Bliss (1985 film)

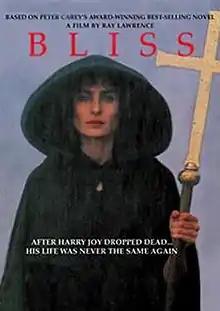
DVD cover

Bliss is a 1985 Australian comedy-drama film directed by Ray Lawrence, and co-written by Lawrence and Peter Carey, based on Carey's 1981 novel of the same name. It stars Barry Otto, Lynette Curran and Helen Jones.